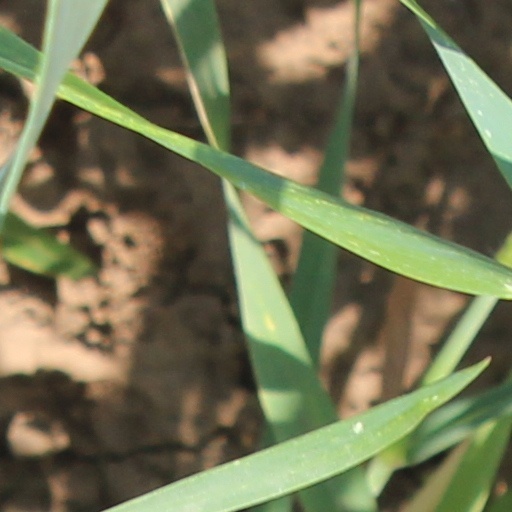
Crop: wheat